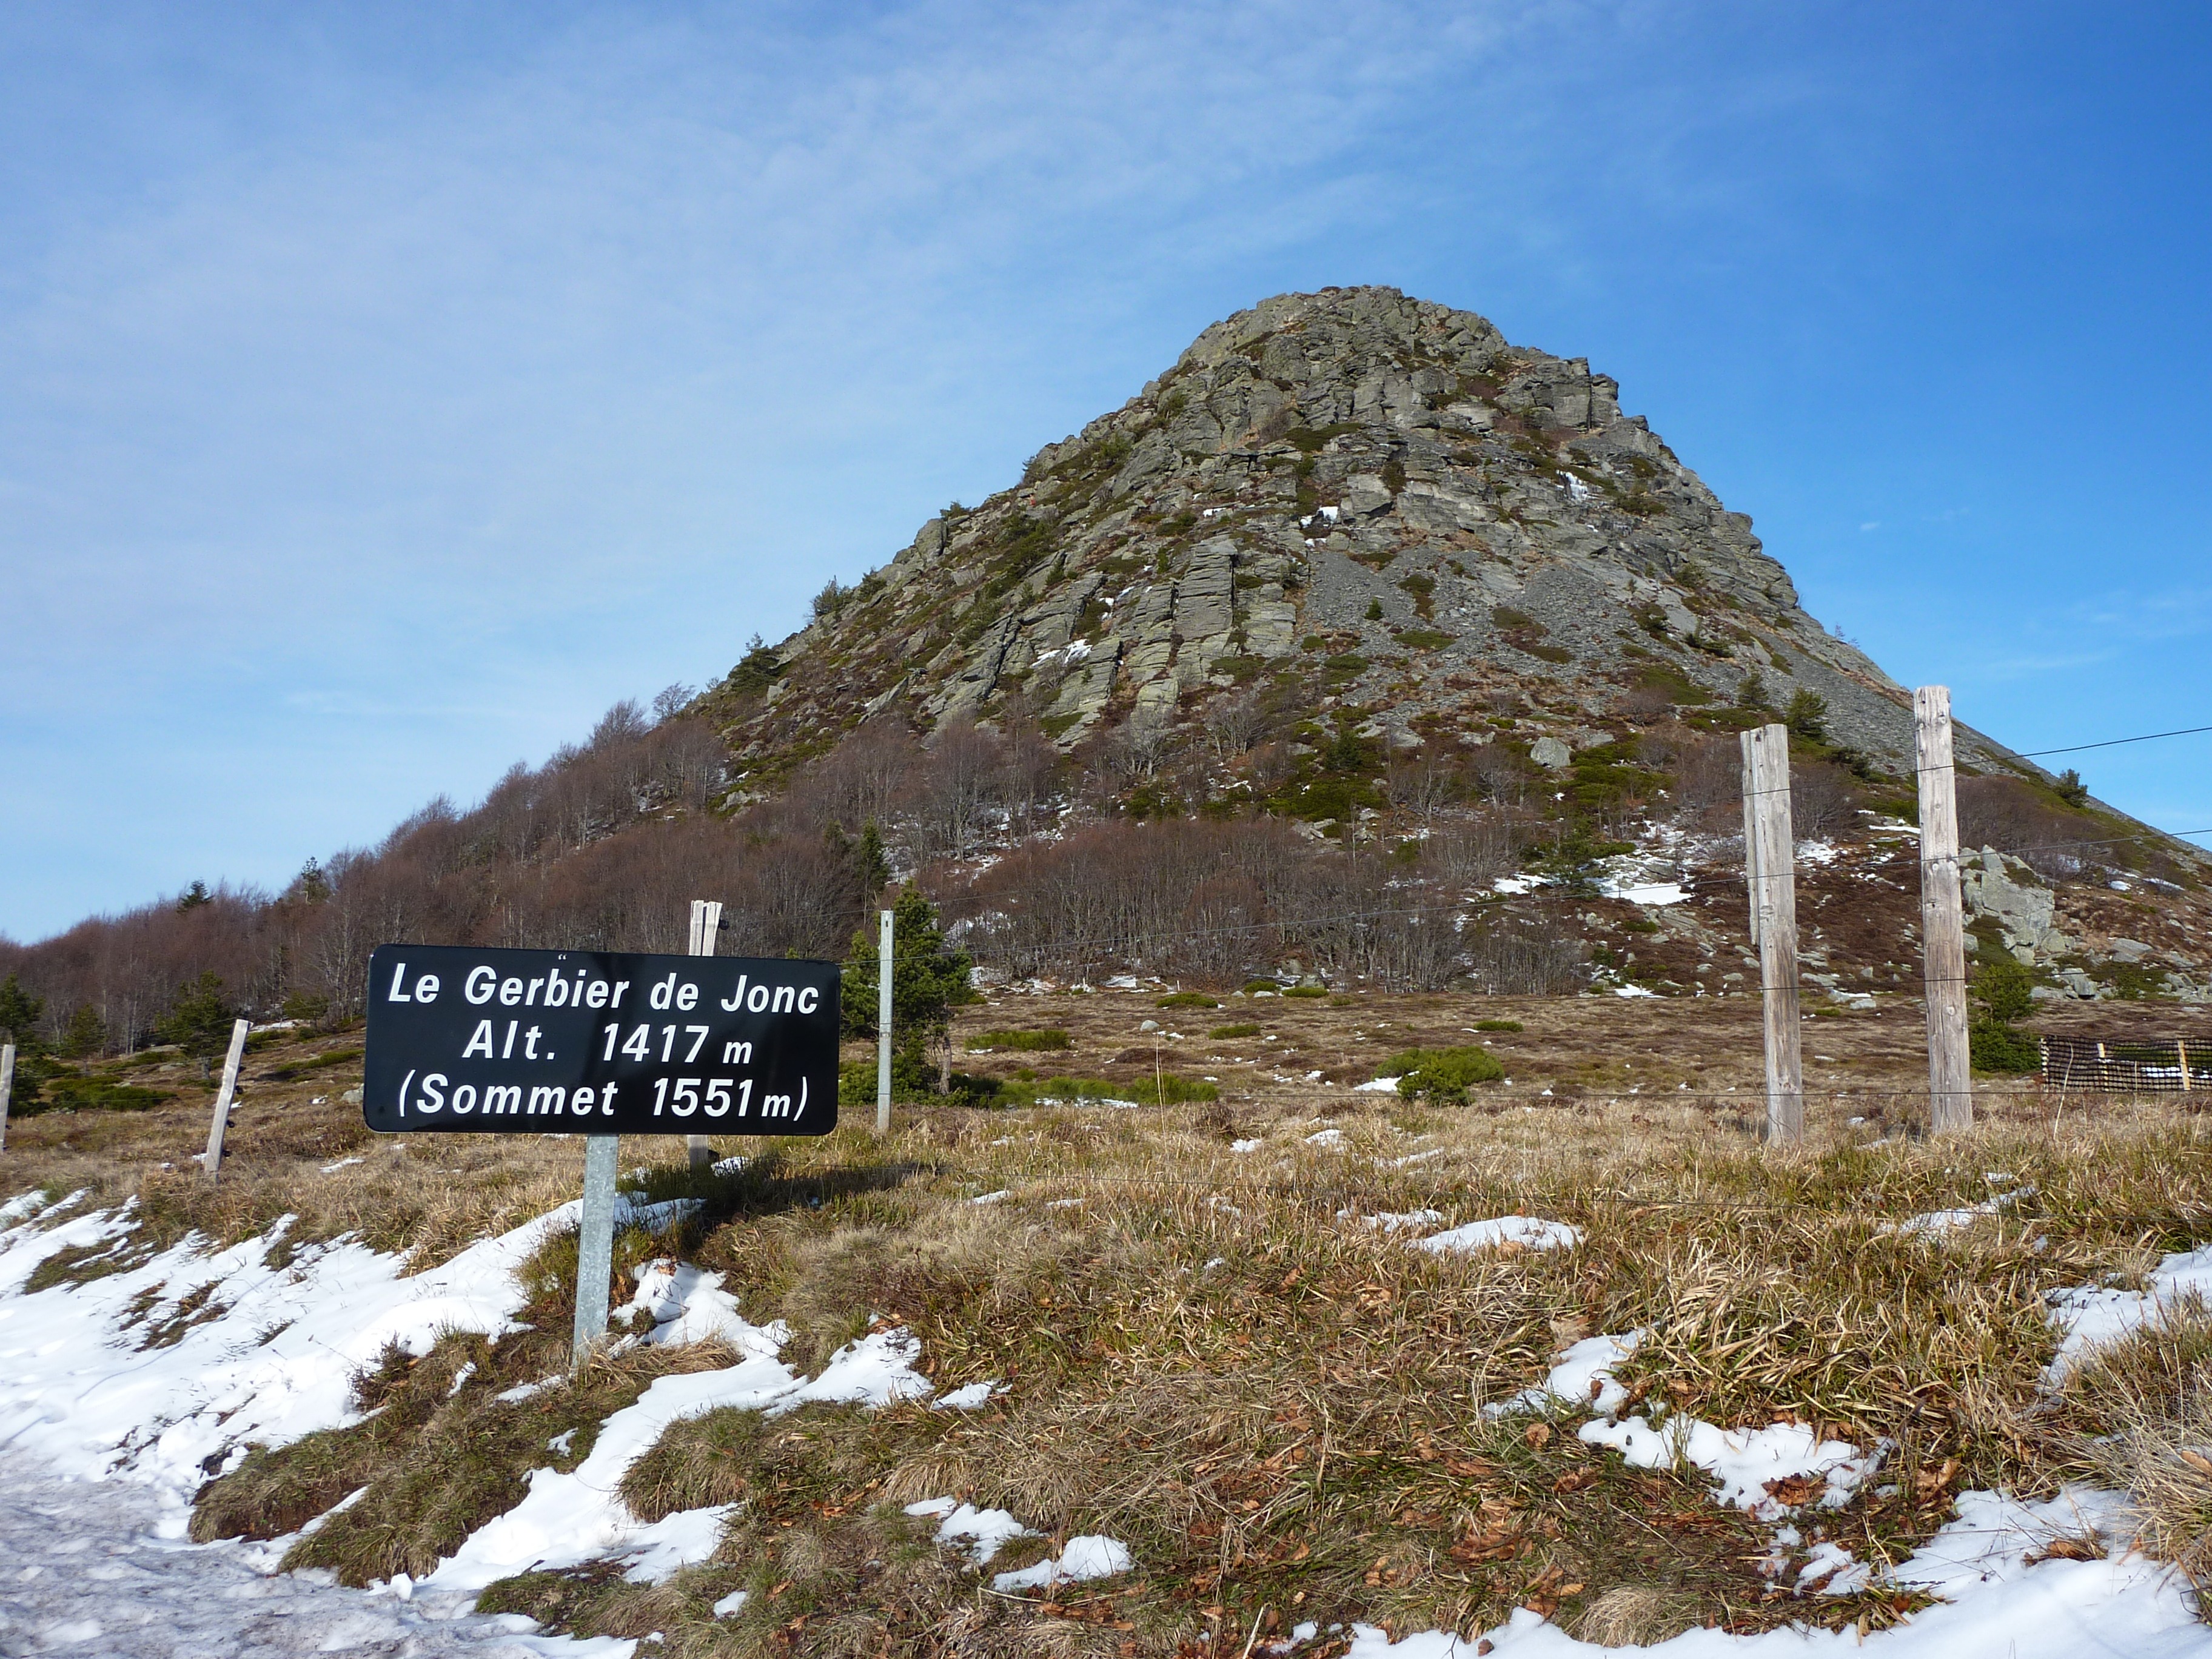
mountain, winter, mountain range, monument, ridge, geology, mount, picture, plateau, ecosystem, mountainous landforms, gerbier rush